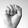
ASL letter: S